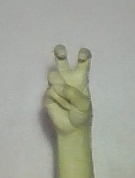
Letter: toot